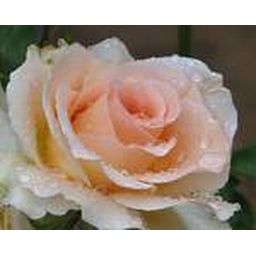
roses in pink